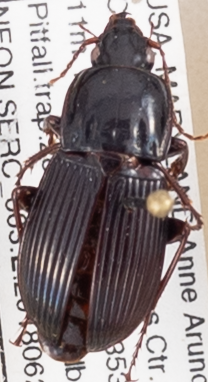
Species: Pterostichus (Abacidus) sp.
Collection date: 2018-06-28
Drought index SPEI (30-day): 0.39
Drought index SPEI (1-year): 0.226
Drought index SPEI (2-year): -0.46